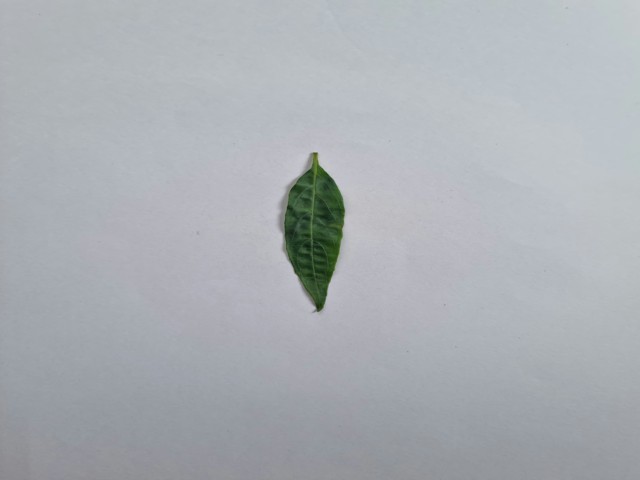
Plant: kalomegh